Low German house

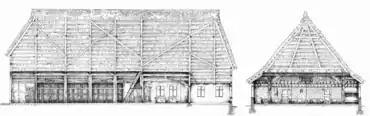
A Fachhallenhaus in Zeven-Brüttendorf 1905Length: 27 m, Width: 13 m, Height: 12 m-Side view through the "Diele": stalls on the left, living quarters on the right,-End view through the "Flett", the open kitchen

Externally a Low German house is recognisable from the great gateway at the gable end, its timber framework and the vast roof that sweeps down to just above head height. Originally it would have been thatched with reed; the last remaining examples with that type of roof are usually protected as listed buildings today.